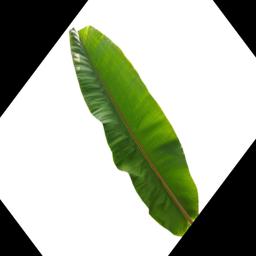
Label: MALBHOG LEAF